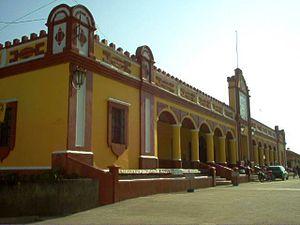
San Cristóbal Verapaz est une ville du département d'Alta Verapaz au Guatemala.